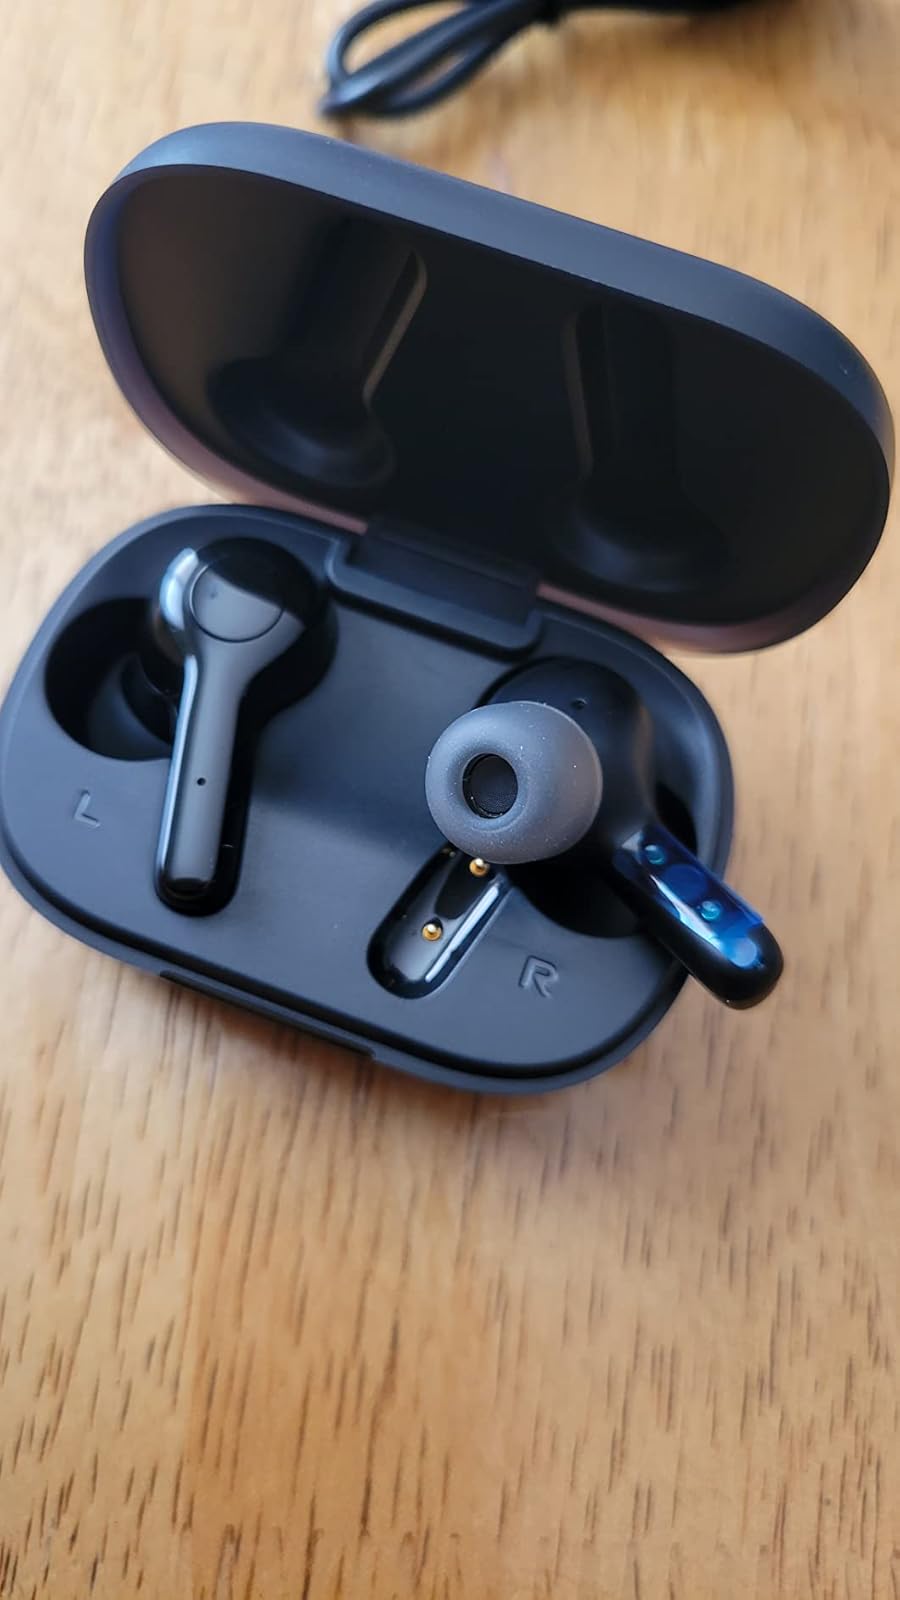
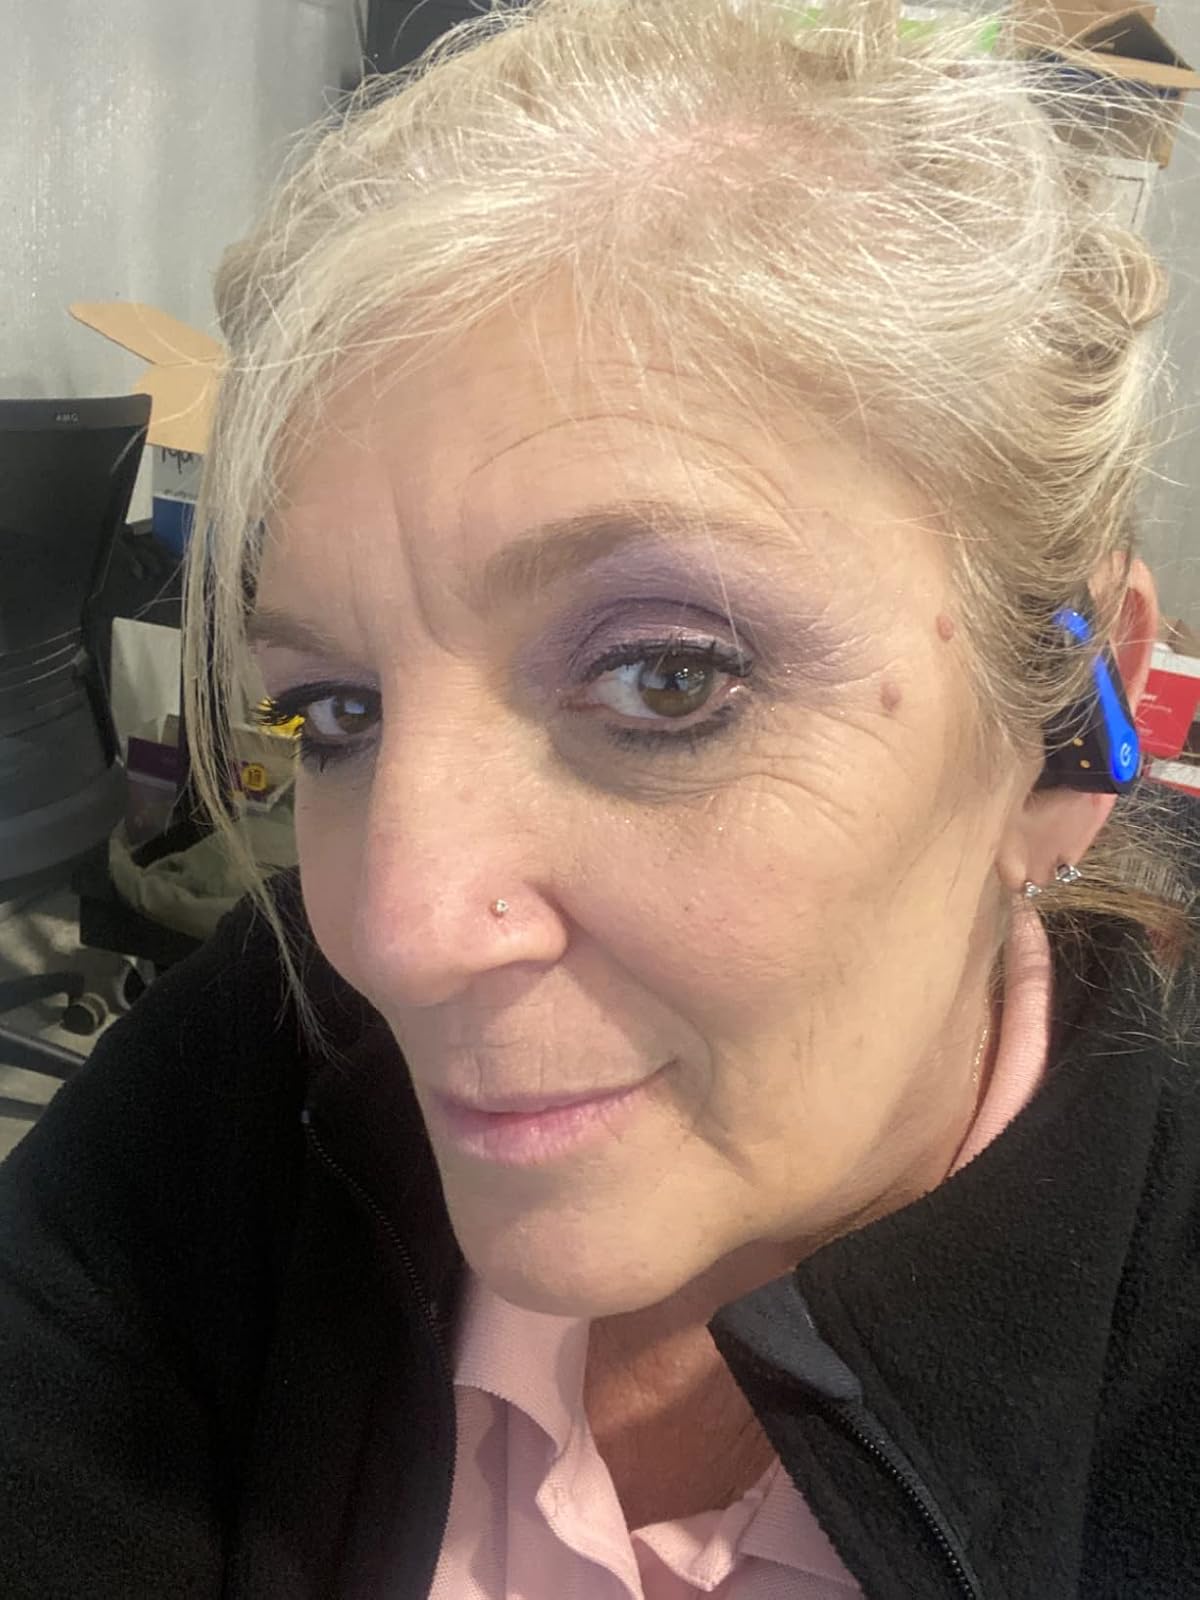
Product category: earbuds
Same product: no